Dynamo Sports Club

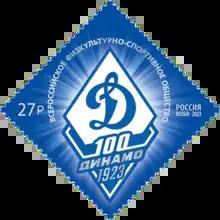
Russian stamp dedicated to the 100th anniversary of Dynamo

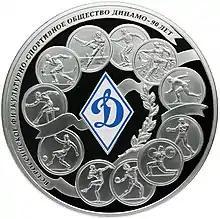
Coin of the All-Russian Fitness-Sports Society "Dynamo"

The "Dinamo" society was officially created on 18 April 1923, on Felix Dzerzhinsky's initiative and under the sponsorship of the State Political Directorate (GPU), the Soviet political police, the predecessor of other later created Soviet security structures such as KGB, NKVD and MVD. For the rest of the society's history in the Soviet period, it maintained some connection with the state security apparatus. The forerunner of Dynamo was the State Political Directorate Physical Culture society that existed since 1917.